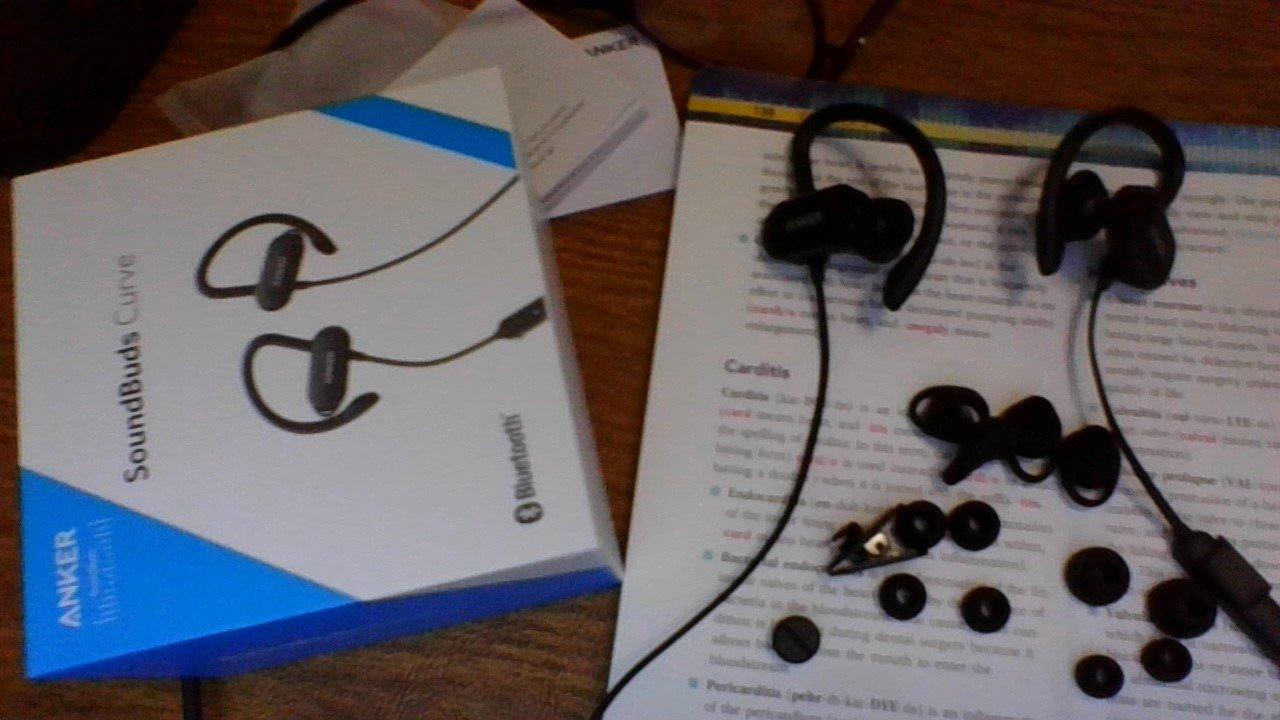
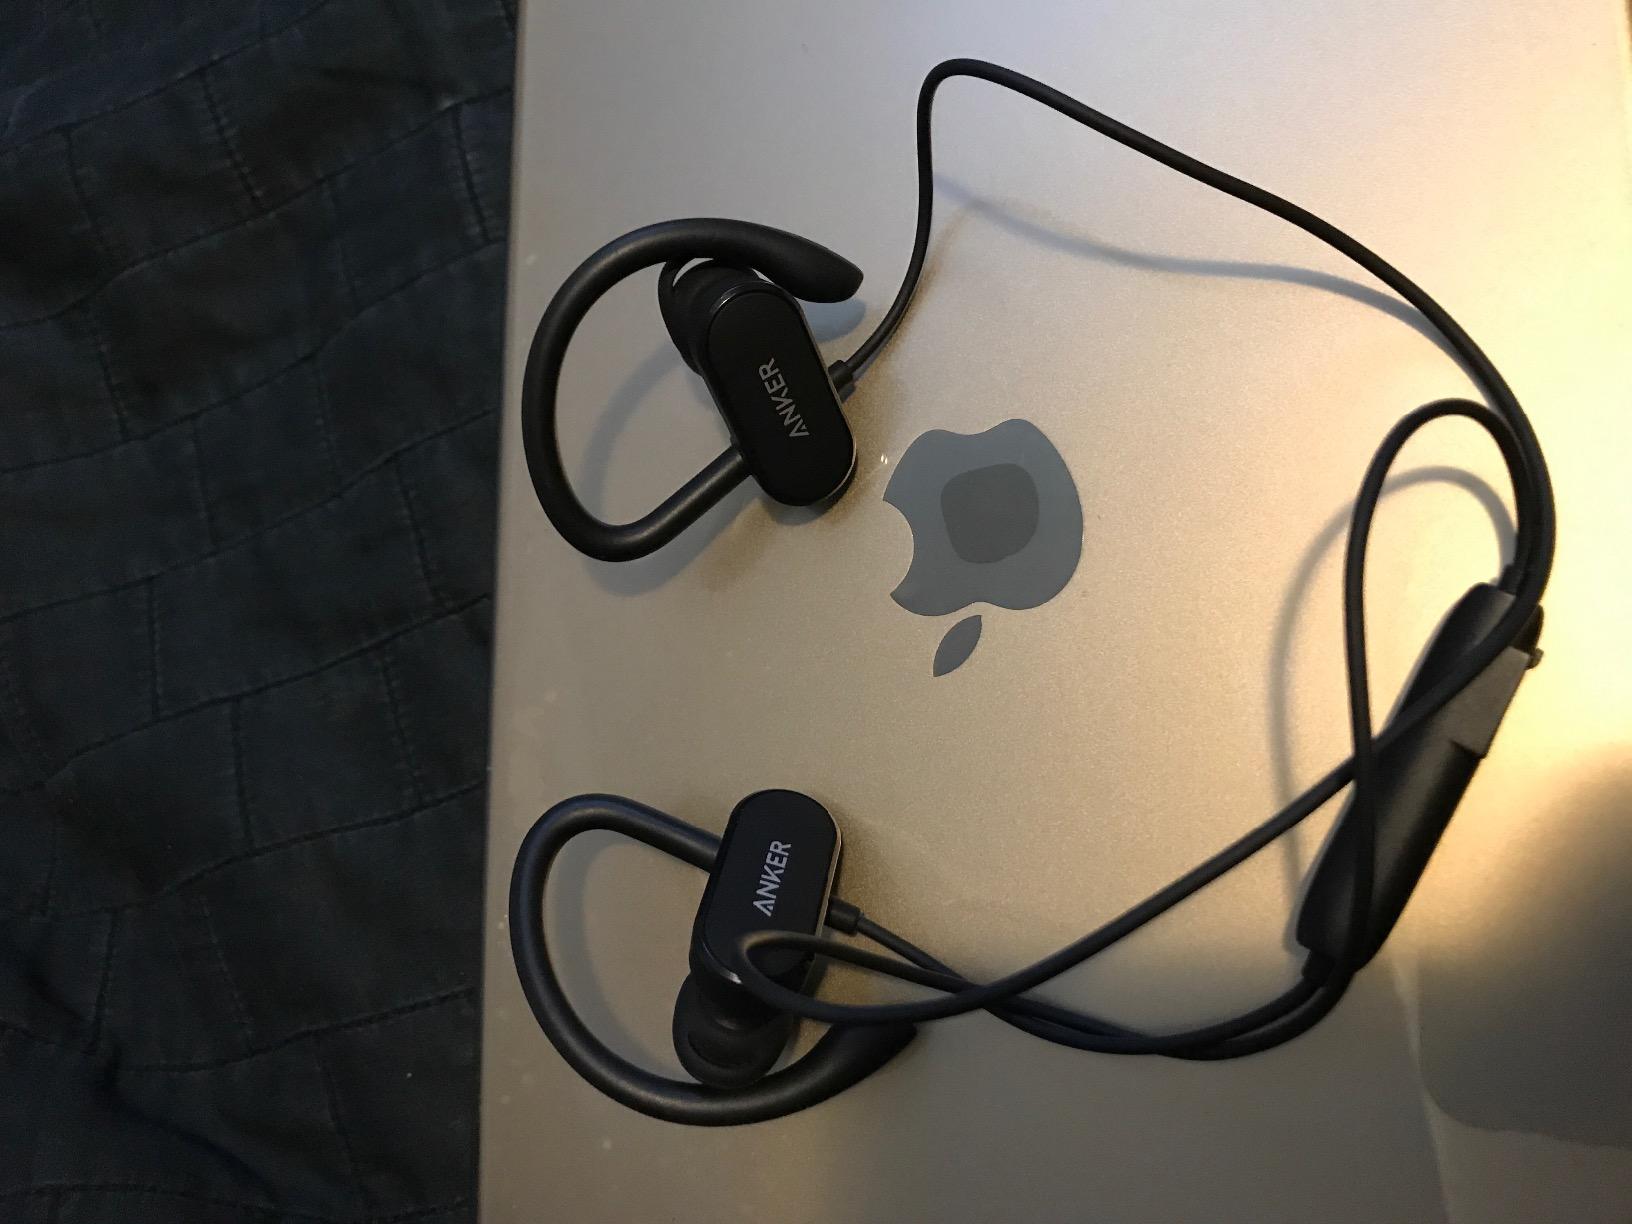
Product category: headphones
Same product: yes